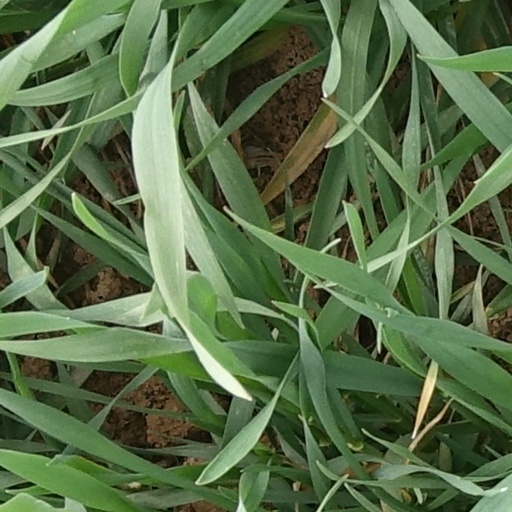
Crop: wheat